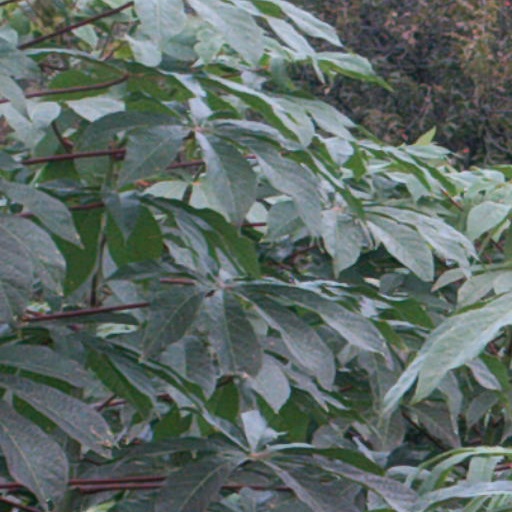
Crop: cassava